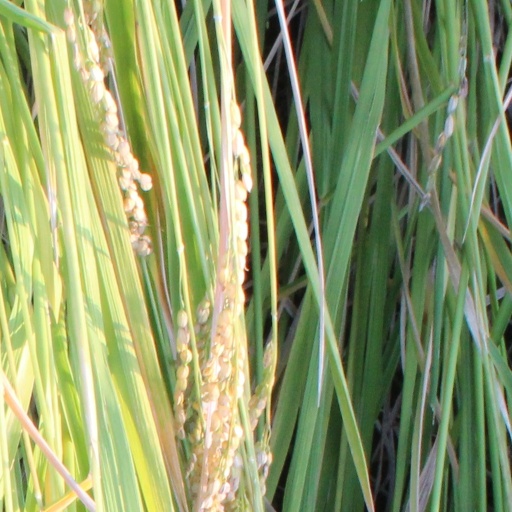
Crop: rice